Question: What color is the airplane?
Tambaya: Menene launin jirgin saman?
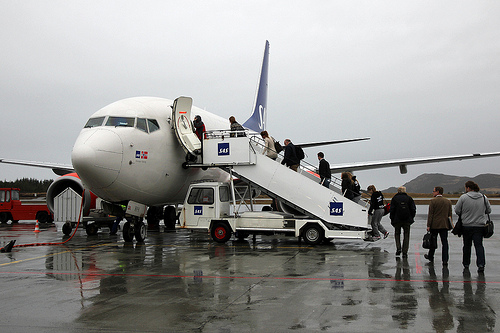
Answer: White.
Amsa: Fari.